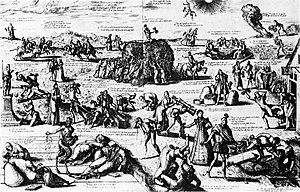
Le Chariot de foin est le titre attribué au panneau central d'un triptyque exécuté vers 1501-1502 par le peintre néerlandais Jérôme Bosch, et, par extension, au triptyque lui-même. Comme les autres triptyques de Jérôme Bosch, il évoque, selon une perspective allégorique moralisante qui condamne en même temps qu'elle cherche à prévenir, le parcours de l'humanité en proie aux vices et aux tentations terrestres, que désigne métaphoriquement le chariot de foin, depuis le Péché originel, sur le panneau de gauche, jusqu'à la Damnation aux Enfers, sur le panneau de droite. Les volets refermés représentent quant à eux Le Colporteur, qui peut être interprété comme une version figurative du même parcours, de l'homme sur le chemin semé d'embûches de la vie.